Gothic Harvest

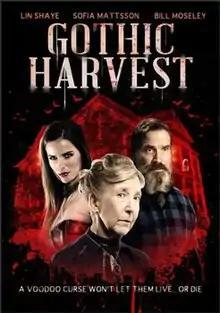
Film poster

Gothic Harvest is a 2019 erotic horror film shot in the French Quarter of New Orleans, Louisiana. It was directed by Ashley Hamilton, who also starred alongside Lin Shaye and Bill Mosley.